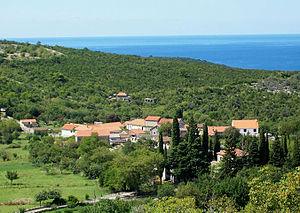
Luštica est un village du sud-ouest du Monténégro, dans la municipalité de Herceg Novi.